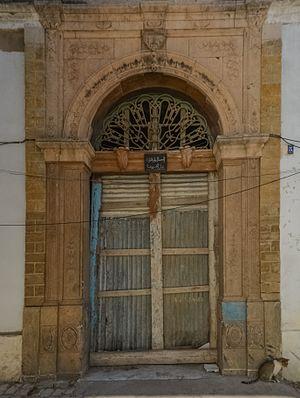
Dar Echérif This is a photo of the protected monument identified by the ID 11-105 in Tunisia.
Le Dar Echérif est une demeure de la médina de Tunis située sur la rue Sidi Maaouia, près des rues El Monastiri et Achour.